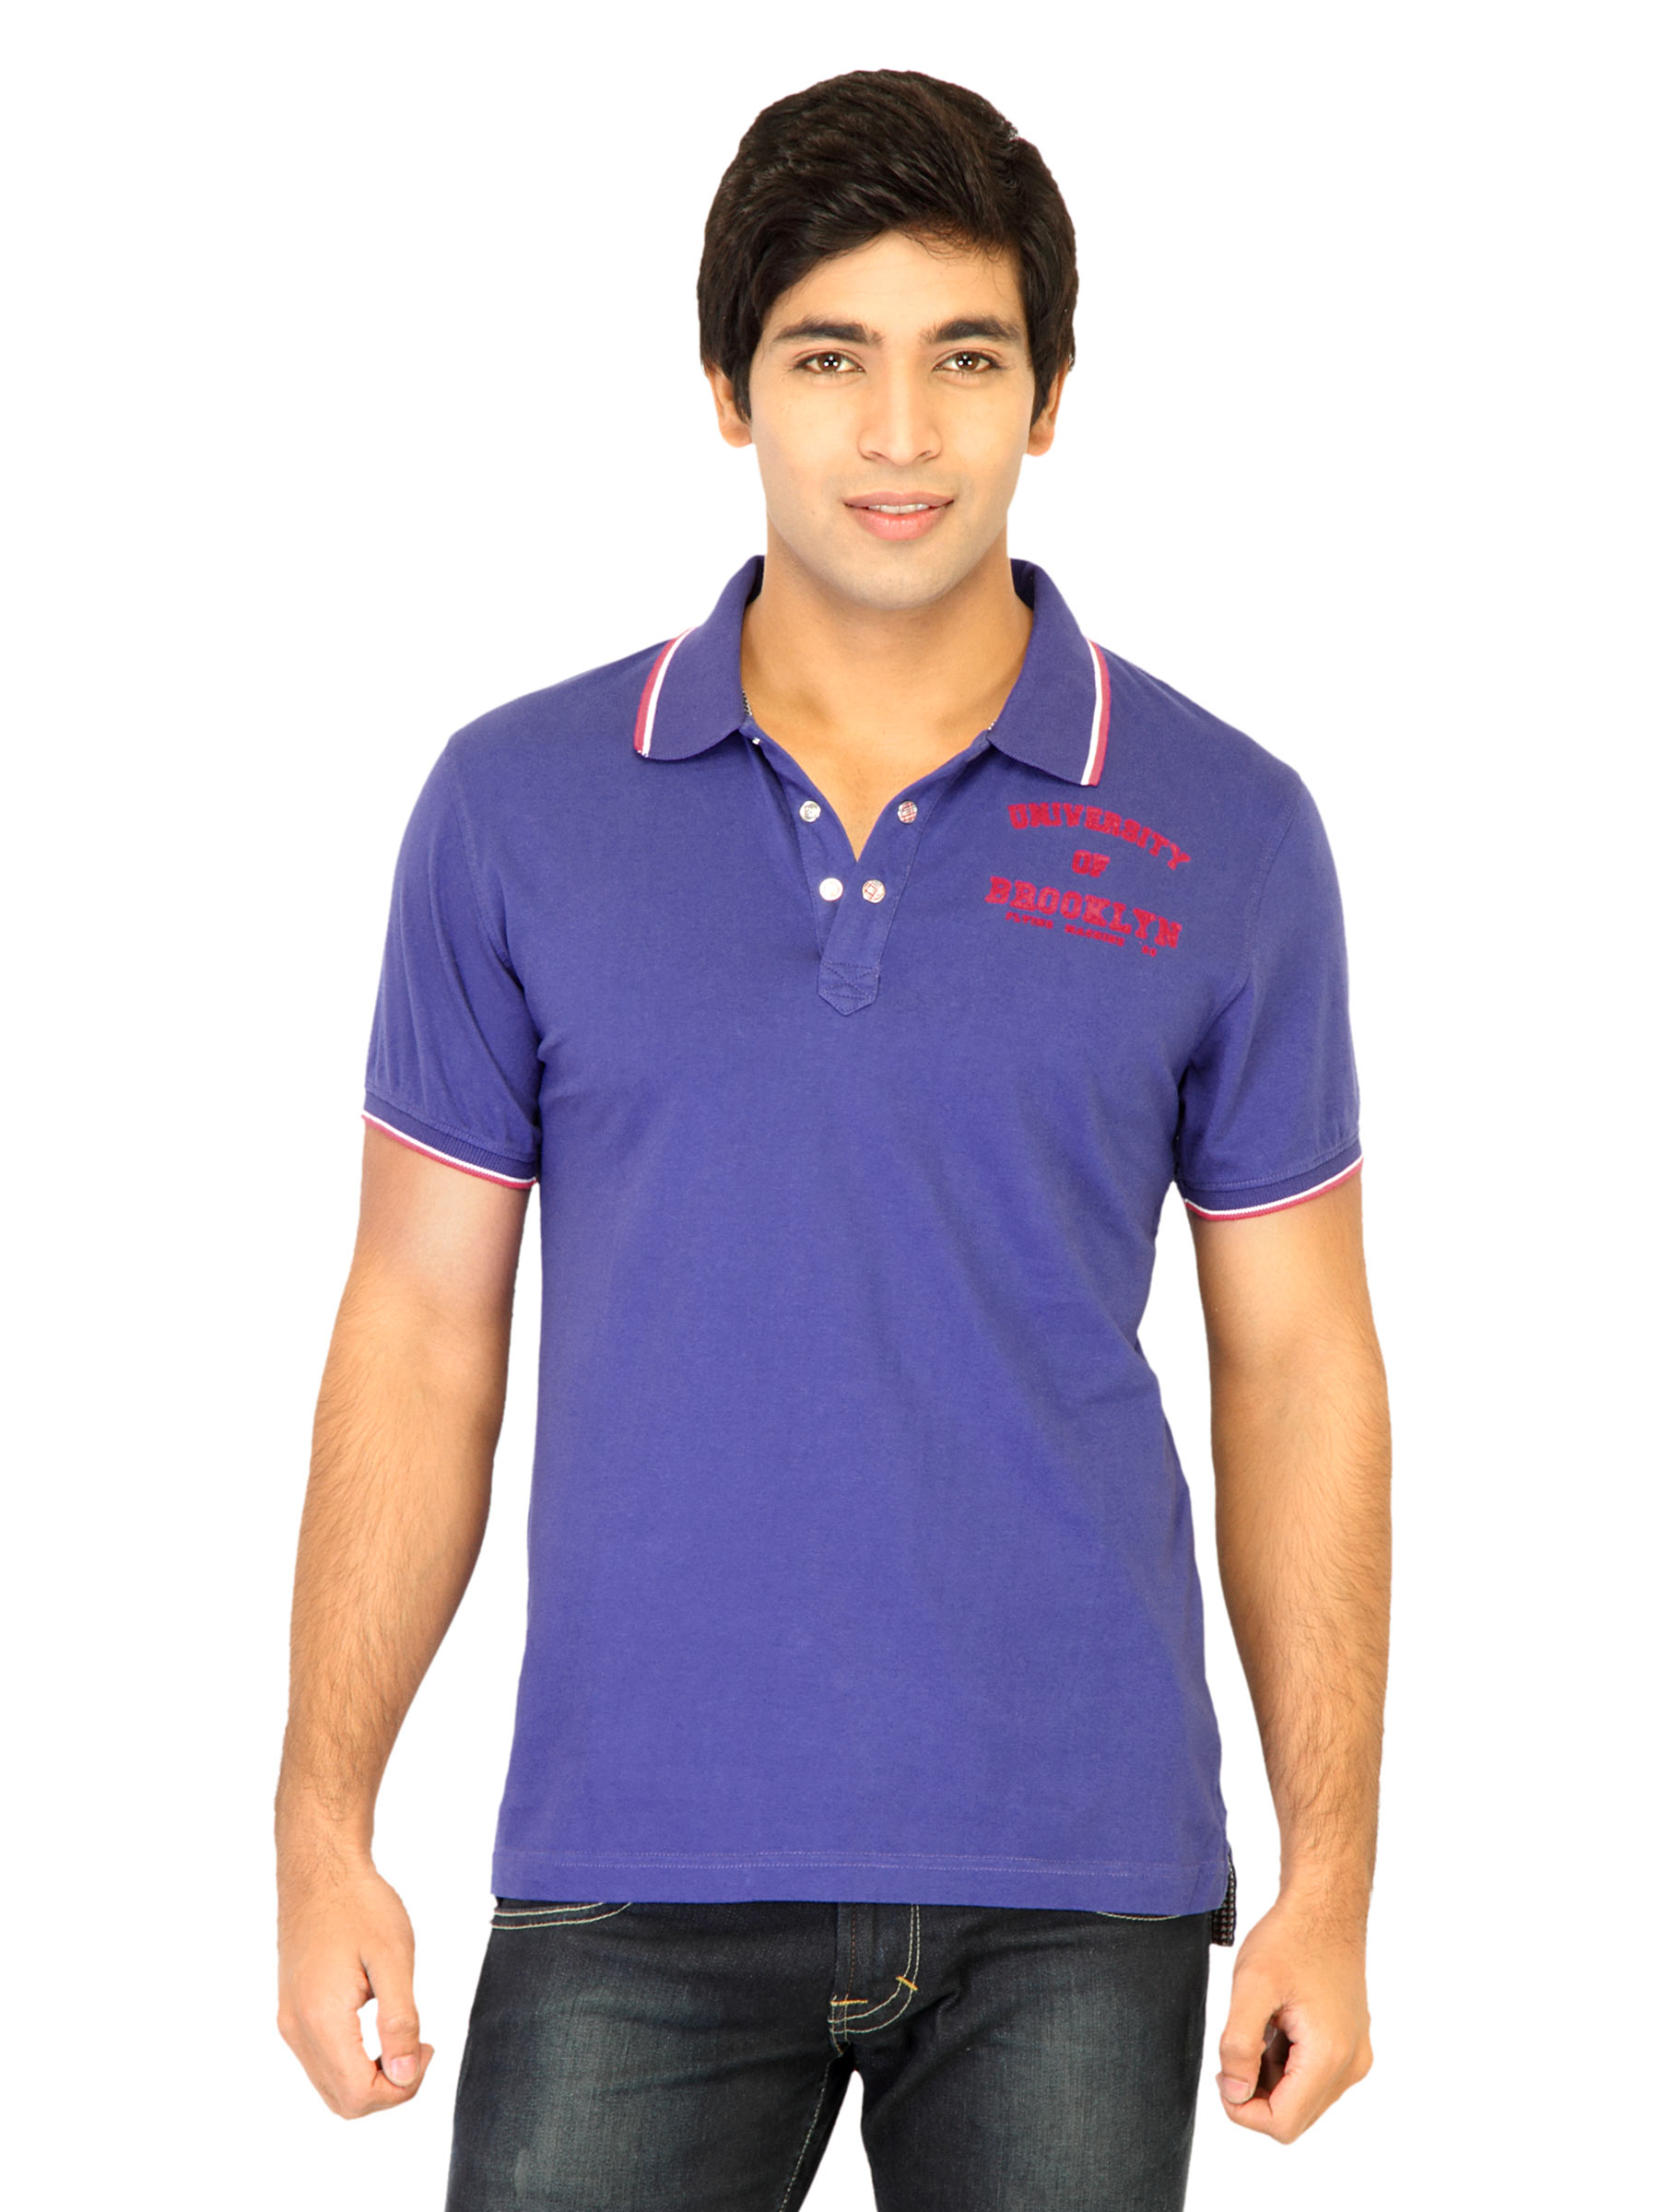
Flying Machine Men Printed Blue Polo Tshirts
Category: Apparel / Topwear / Tshirts
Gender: Men
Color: Blue
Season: Fall 2011
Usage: Casual